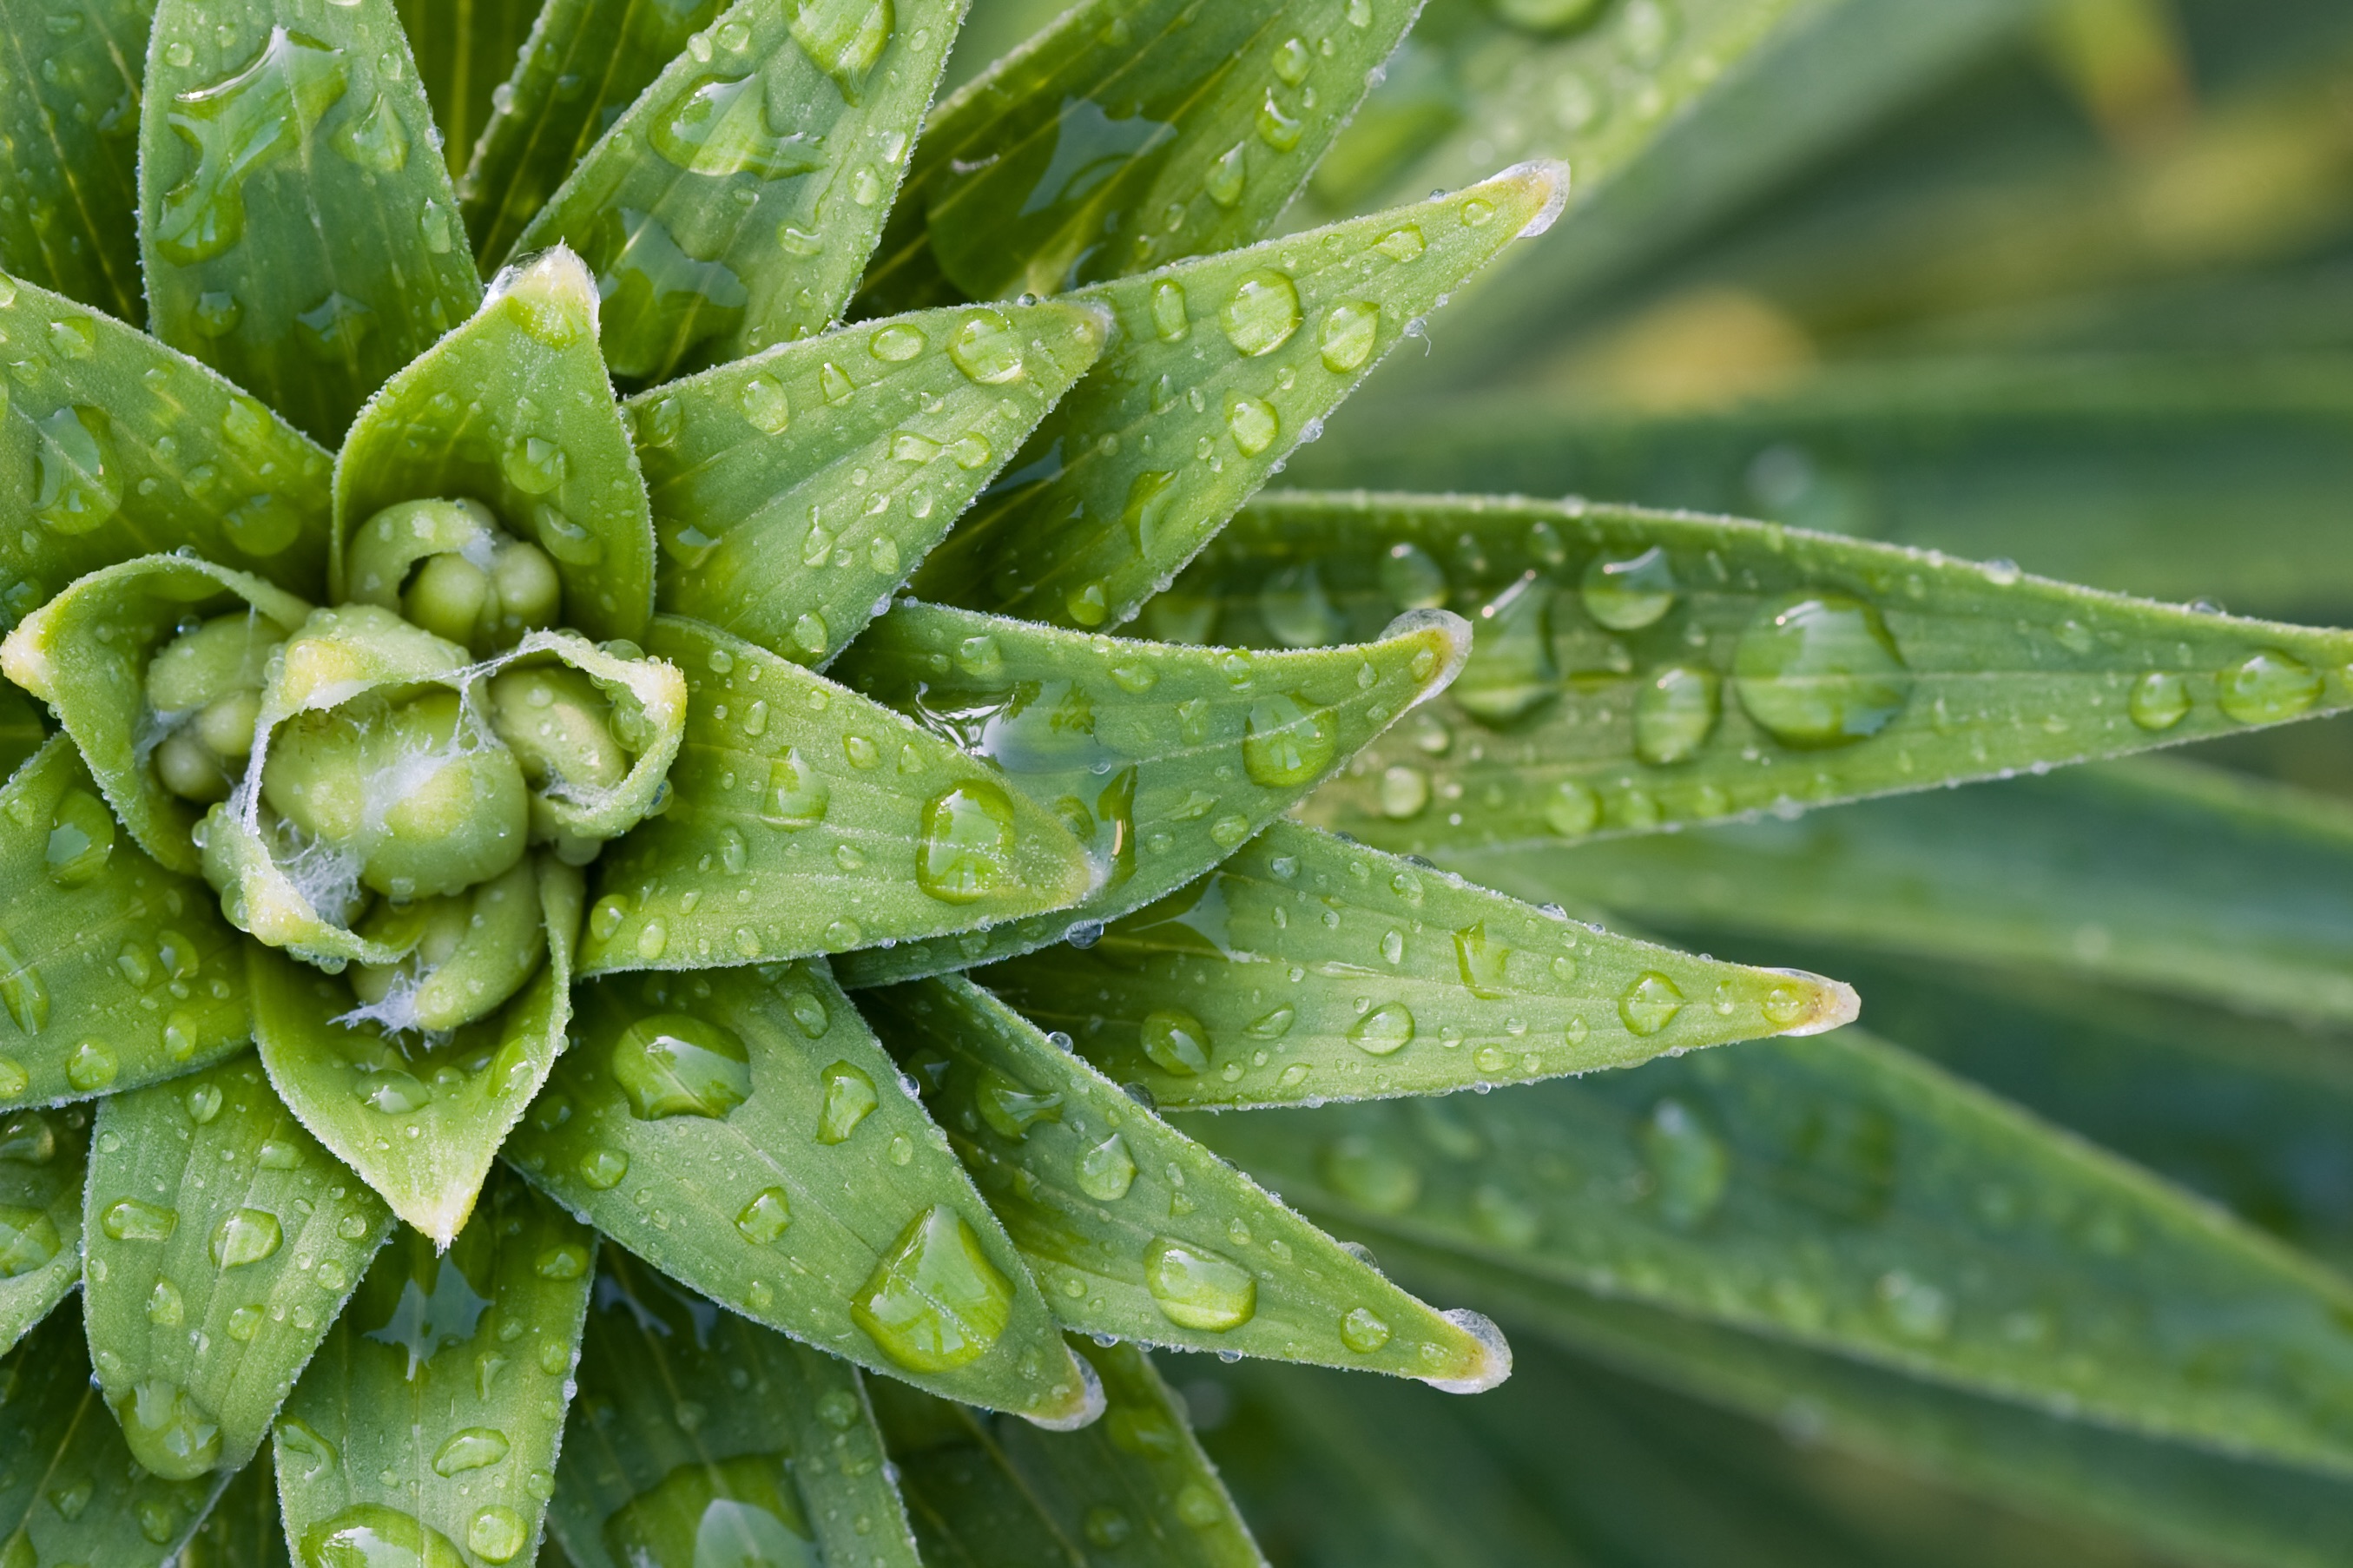
nature, dew, plant, lawn, leaf, flower, green, produce, botany, flora, close up, shrub, macro photography, flowering plant, land plant